2017 Toyota Owners 400

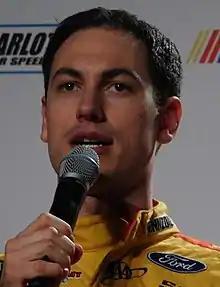
Joey Logano won the race, but failed post-race inspection.

The race restarted on lap 212 and Hamlin lost the lead to Keselowski on the restart. Kevin Harvick passed Keselowski for the lead with 170 laps to go. Keselowski drove past Harvick on the outside exiting Turn 2 to retake the lead with 162 to go. Debris in the restart zone, a towel, brought out the fifth caution with 150 to go. Hamlin exited pit road with the race lead Kasey Kahne restarted the race from the tail-end of the field for speeding.